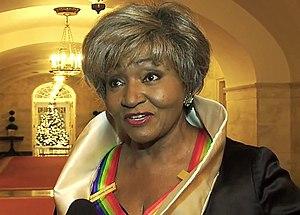
21 janvier: Musique pour cordes, percussion et célesta de Béla Bartók, créée à Bâle par Paul Sacher.
Grace Bumbry, née le 4 janvier 1937 à Saint-Louis, Missouri, est une mezzo-soprano américaine.